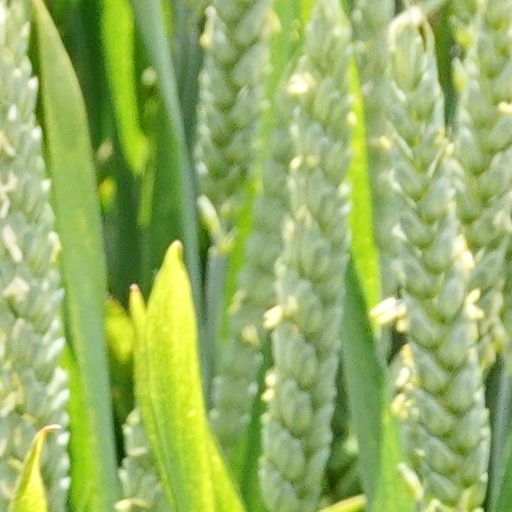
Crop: wheat